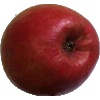
Label: Apple Crimson Snow 1